Level (video games)

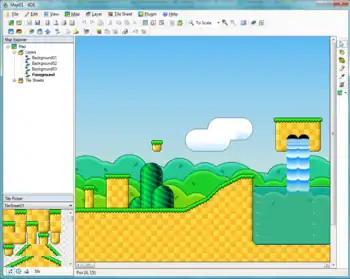
TIDE level editor showing tiles for a side scroller

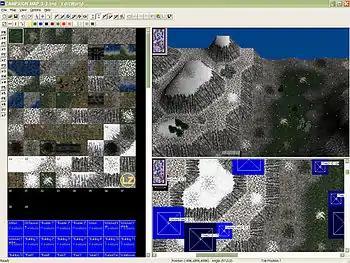
A level editor in the strategy game "Warzone 2100"

A level editor (also known as a map, campaign or scenario editor) is a game development tool used to design levels, maps, campaigns and virtual worlds for a video game. An individual involved with the development of game levels is a level designer or mapper.